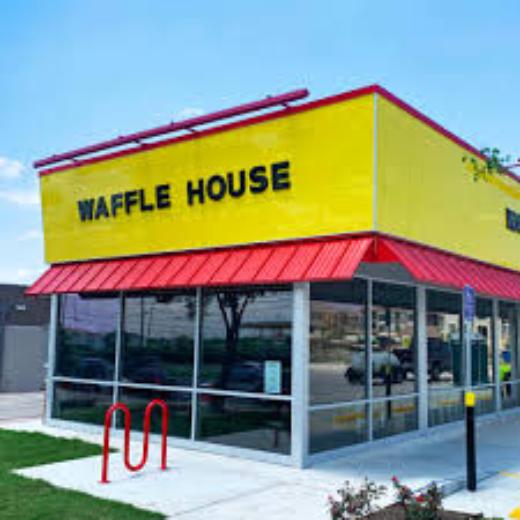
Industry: Food